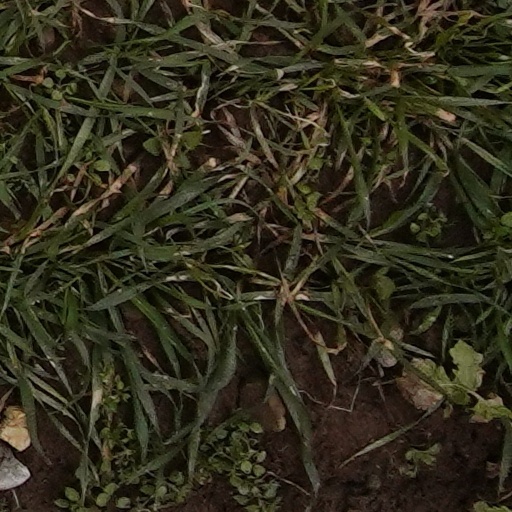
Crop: wheat